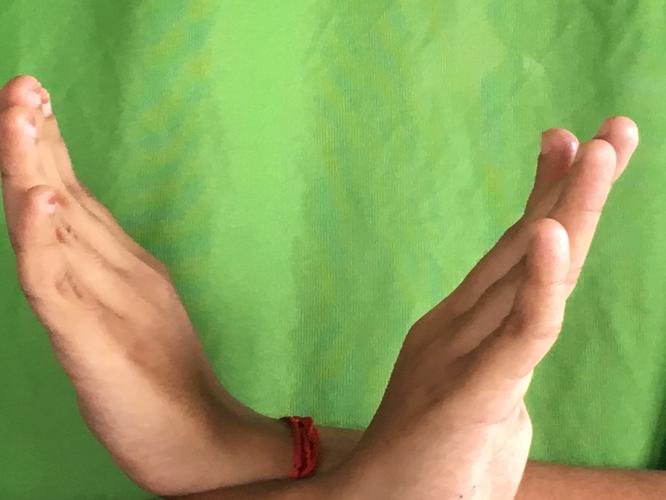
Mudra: Swastikam
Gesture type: double_hand